Baron Clinton

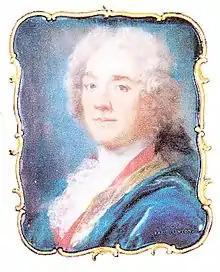
Hugh Fortescue, Earl Clinton (d. 1751). Collection of Countess of Arran, Castle Hill

The abeyance of 1692 was terminated in 1721 in favour of Hugh Fortescue (d. 1751), fourteenth Baron Clinton, the grandson of Lady Margaret Clinton (d. 1688), the eldest daughter of Theophilus de Clinton, 4th Earl of Lincoln and 12th Baron Clinton (d. 1667). Lady Margaret had married Hugh Boscawen (1625–1701), MP, of Tregothnan in Cornwall, and their daughter Bridget Boscawen (d. 1708) married Hugh Fortescue (1665–1719) (son of Arthur Fortescue by Barbara Elford) and had issue Sir Hugh Fortescue (d. 1751). In 1746, he was created Baron Fortescue, of Castle Hill in the County of Devon (with remainder to his half-brother Matthew Fortescue) and Earl Clinton, with remainder to the heirs male of his body. The Earl was childless and on his death the earldom of Clinton became extinct but his two baronies continued. He was succeeded in the barony of Fortescue (according to the special remainder) by his half-brother, the second Baron Fortescue (see Earl Fortescue for later history of this title). The barony of Clinton was inherited by his second cousin Margaret Rolle, 15th Baroness Clinton, the granddaughter of Lady Arabella Clinton, the younger daughter of Theophilus de Clinton, 4th Earl of Lincoln and 12th Baron Clinton (d. 1667). Margaret Rolle was the widow of Robert Walpole, 2nd Earl of Orford (d. 1751) and the daughter of Samuel Rolle, the son of Robert Rolle (d. 1660), MP, of Heanton Satchville, Devon, by his wife Lady Arabella Clinton. She was succeeded by her son, George Walpole, third Earl of Orford and 16th Baron Clinton (d. 1791). He was childless and on his death in 1791 the earldom passed to his uncle, the fourth Earl of Orford (see the Earl of Orford for later history of this title), while the barony of Clinton became dormant.